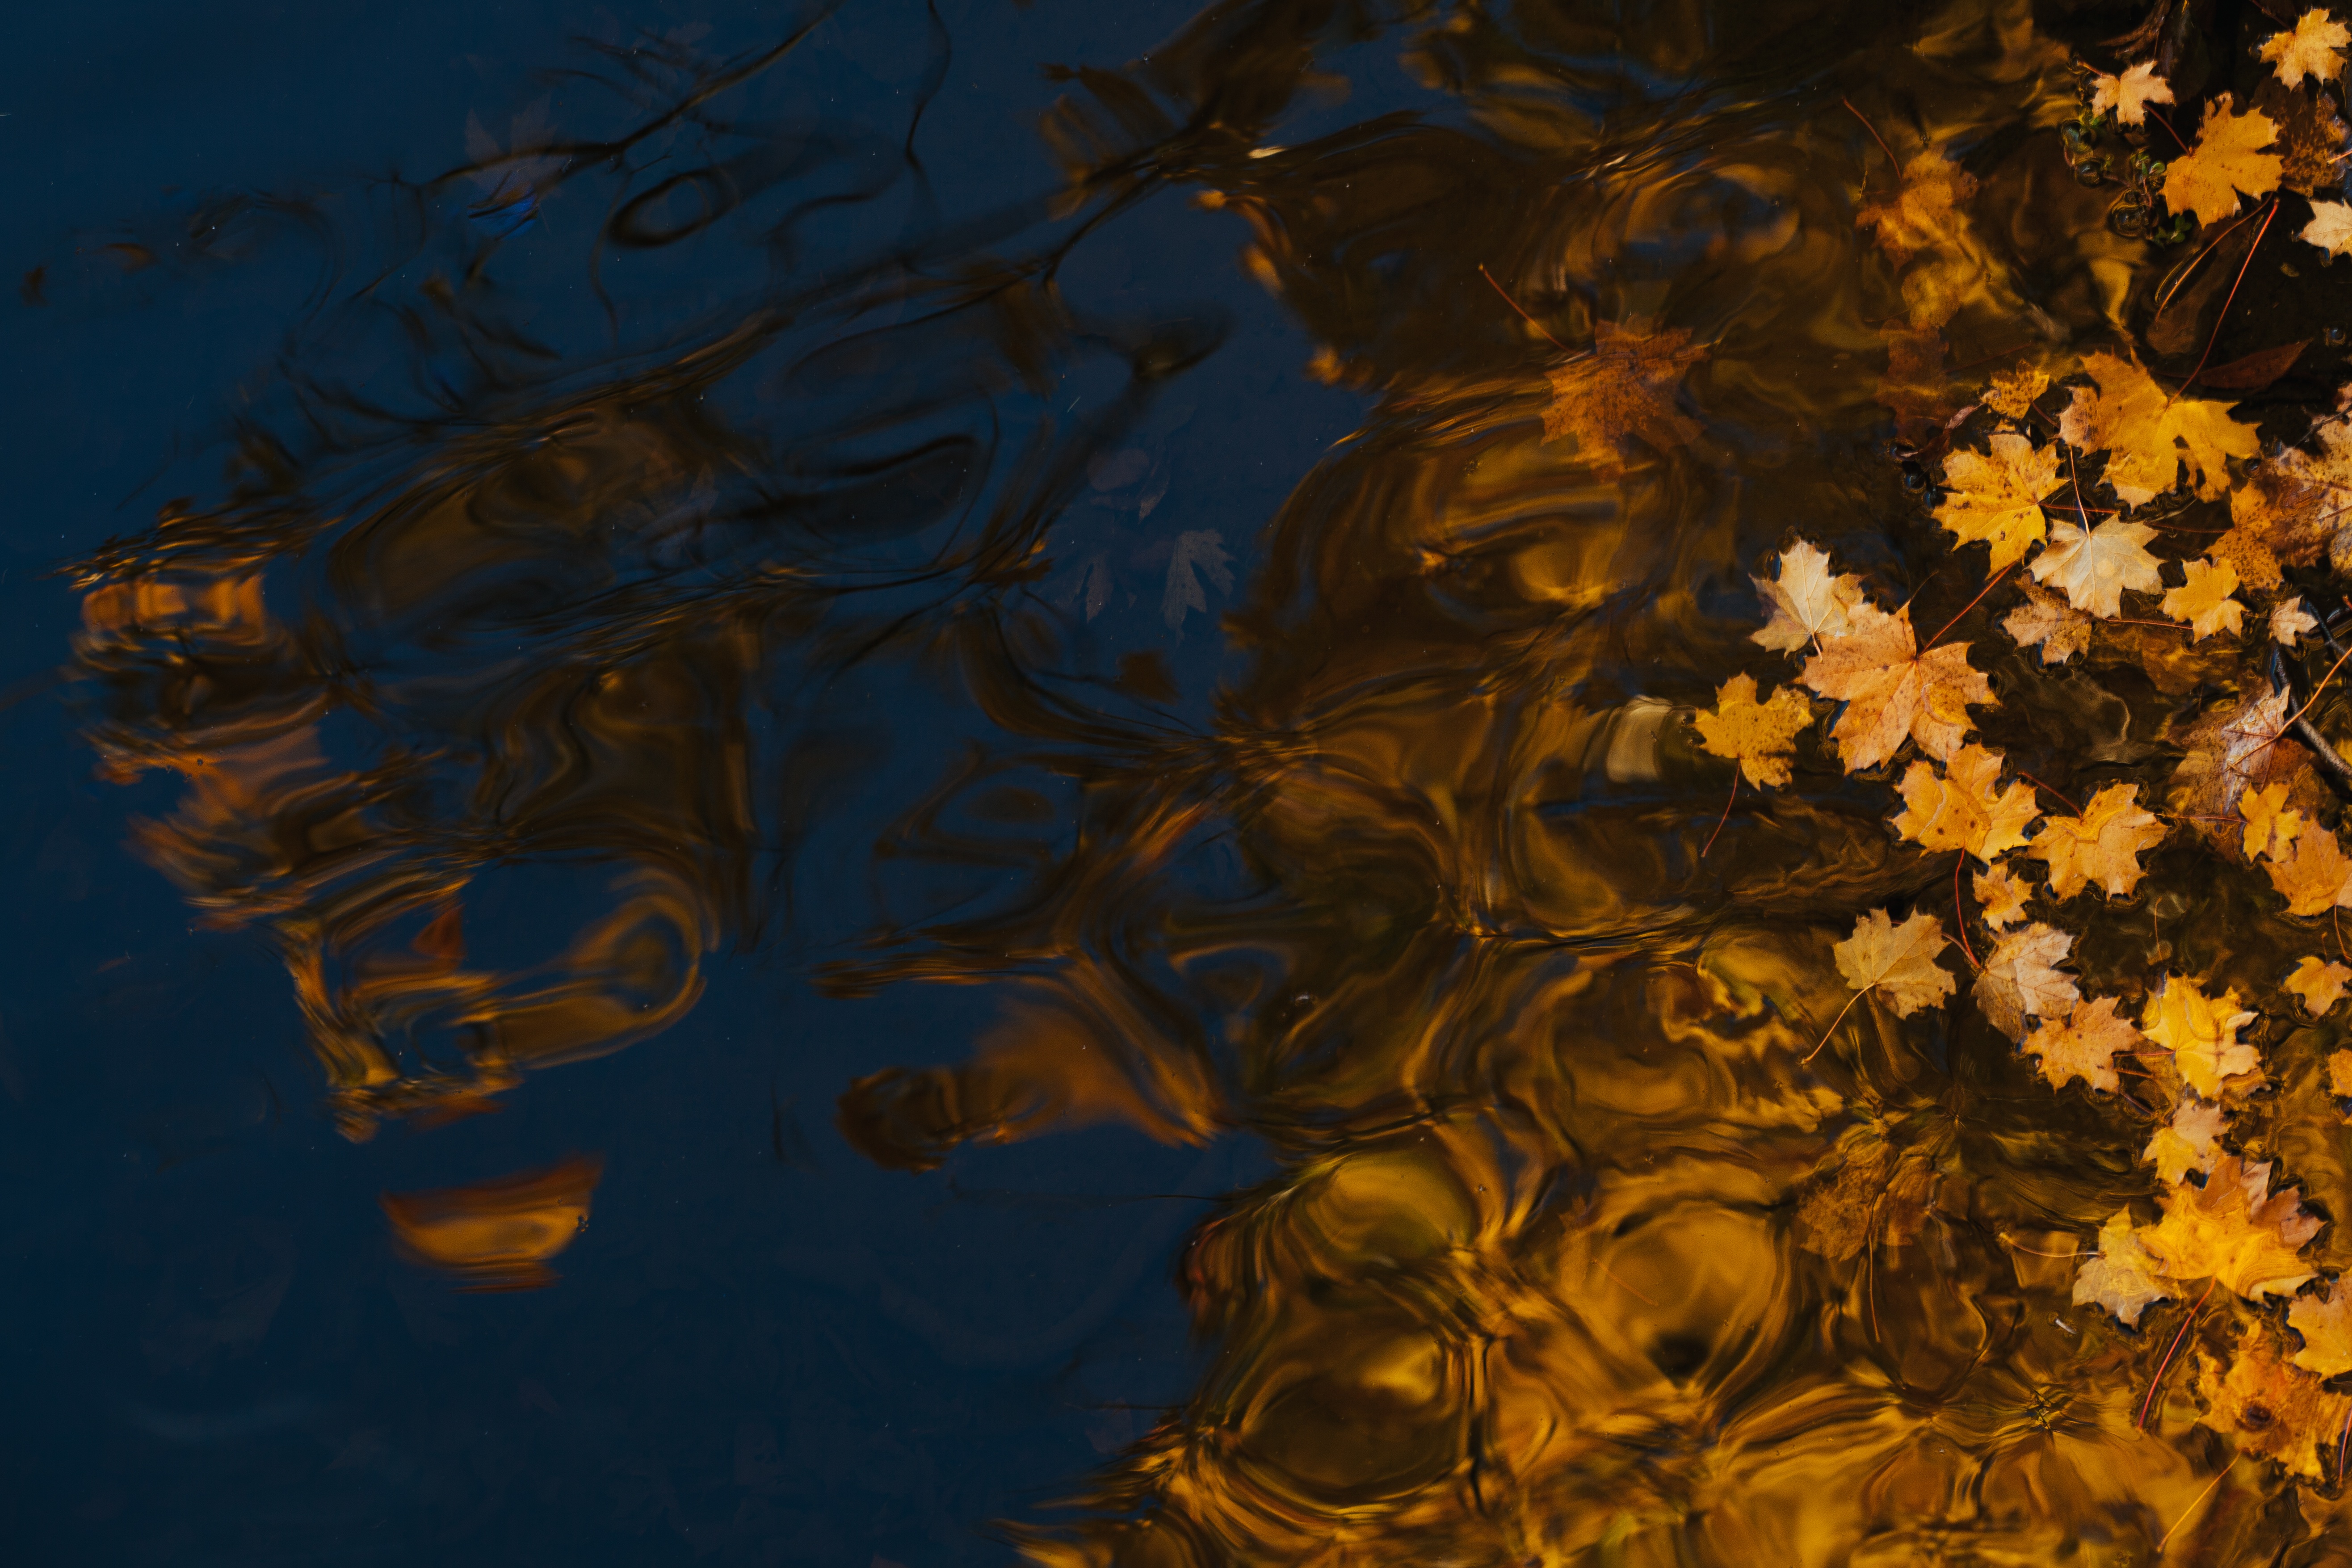
water, branch, plant, sunlight, leaf, flower, petal, reflection, autumn, floating, yellow, painting, maple leaf, leaves, macro photography, computer wallpaper